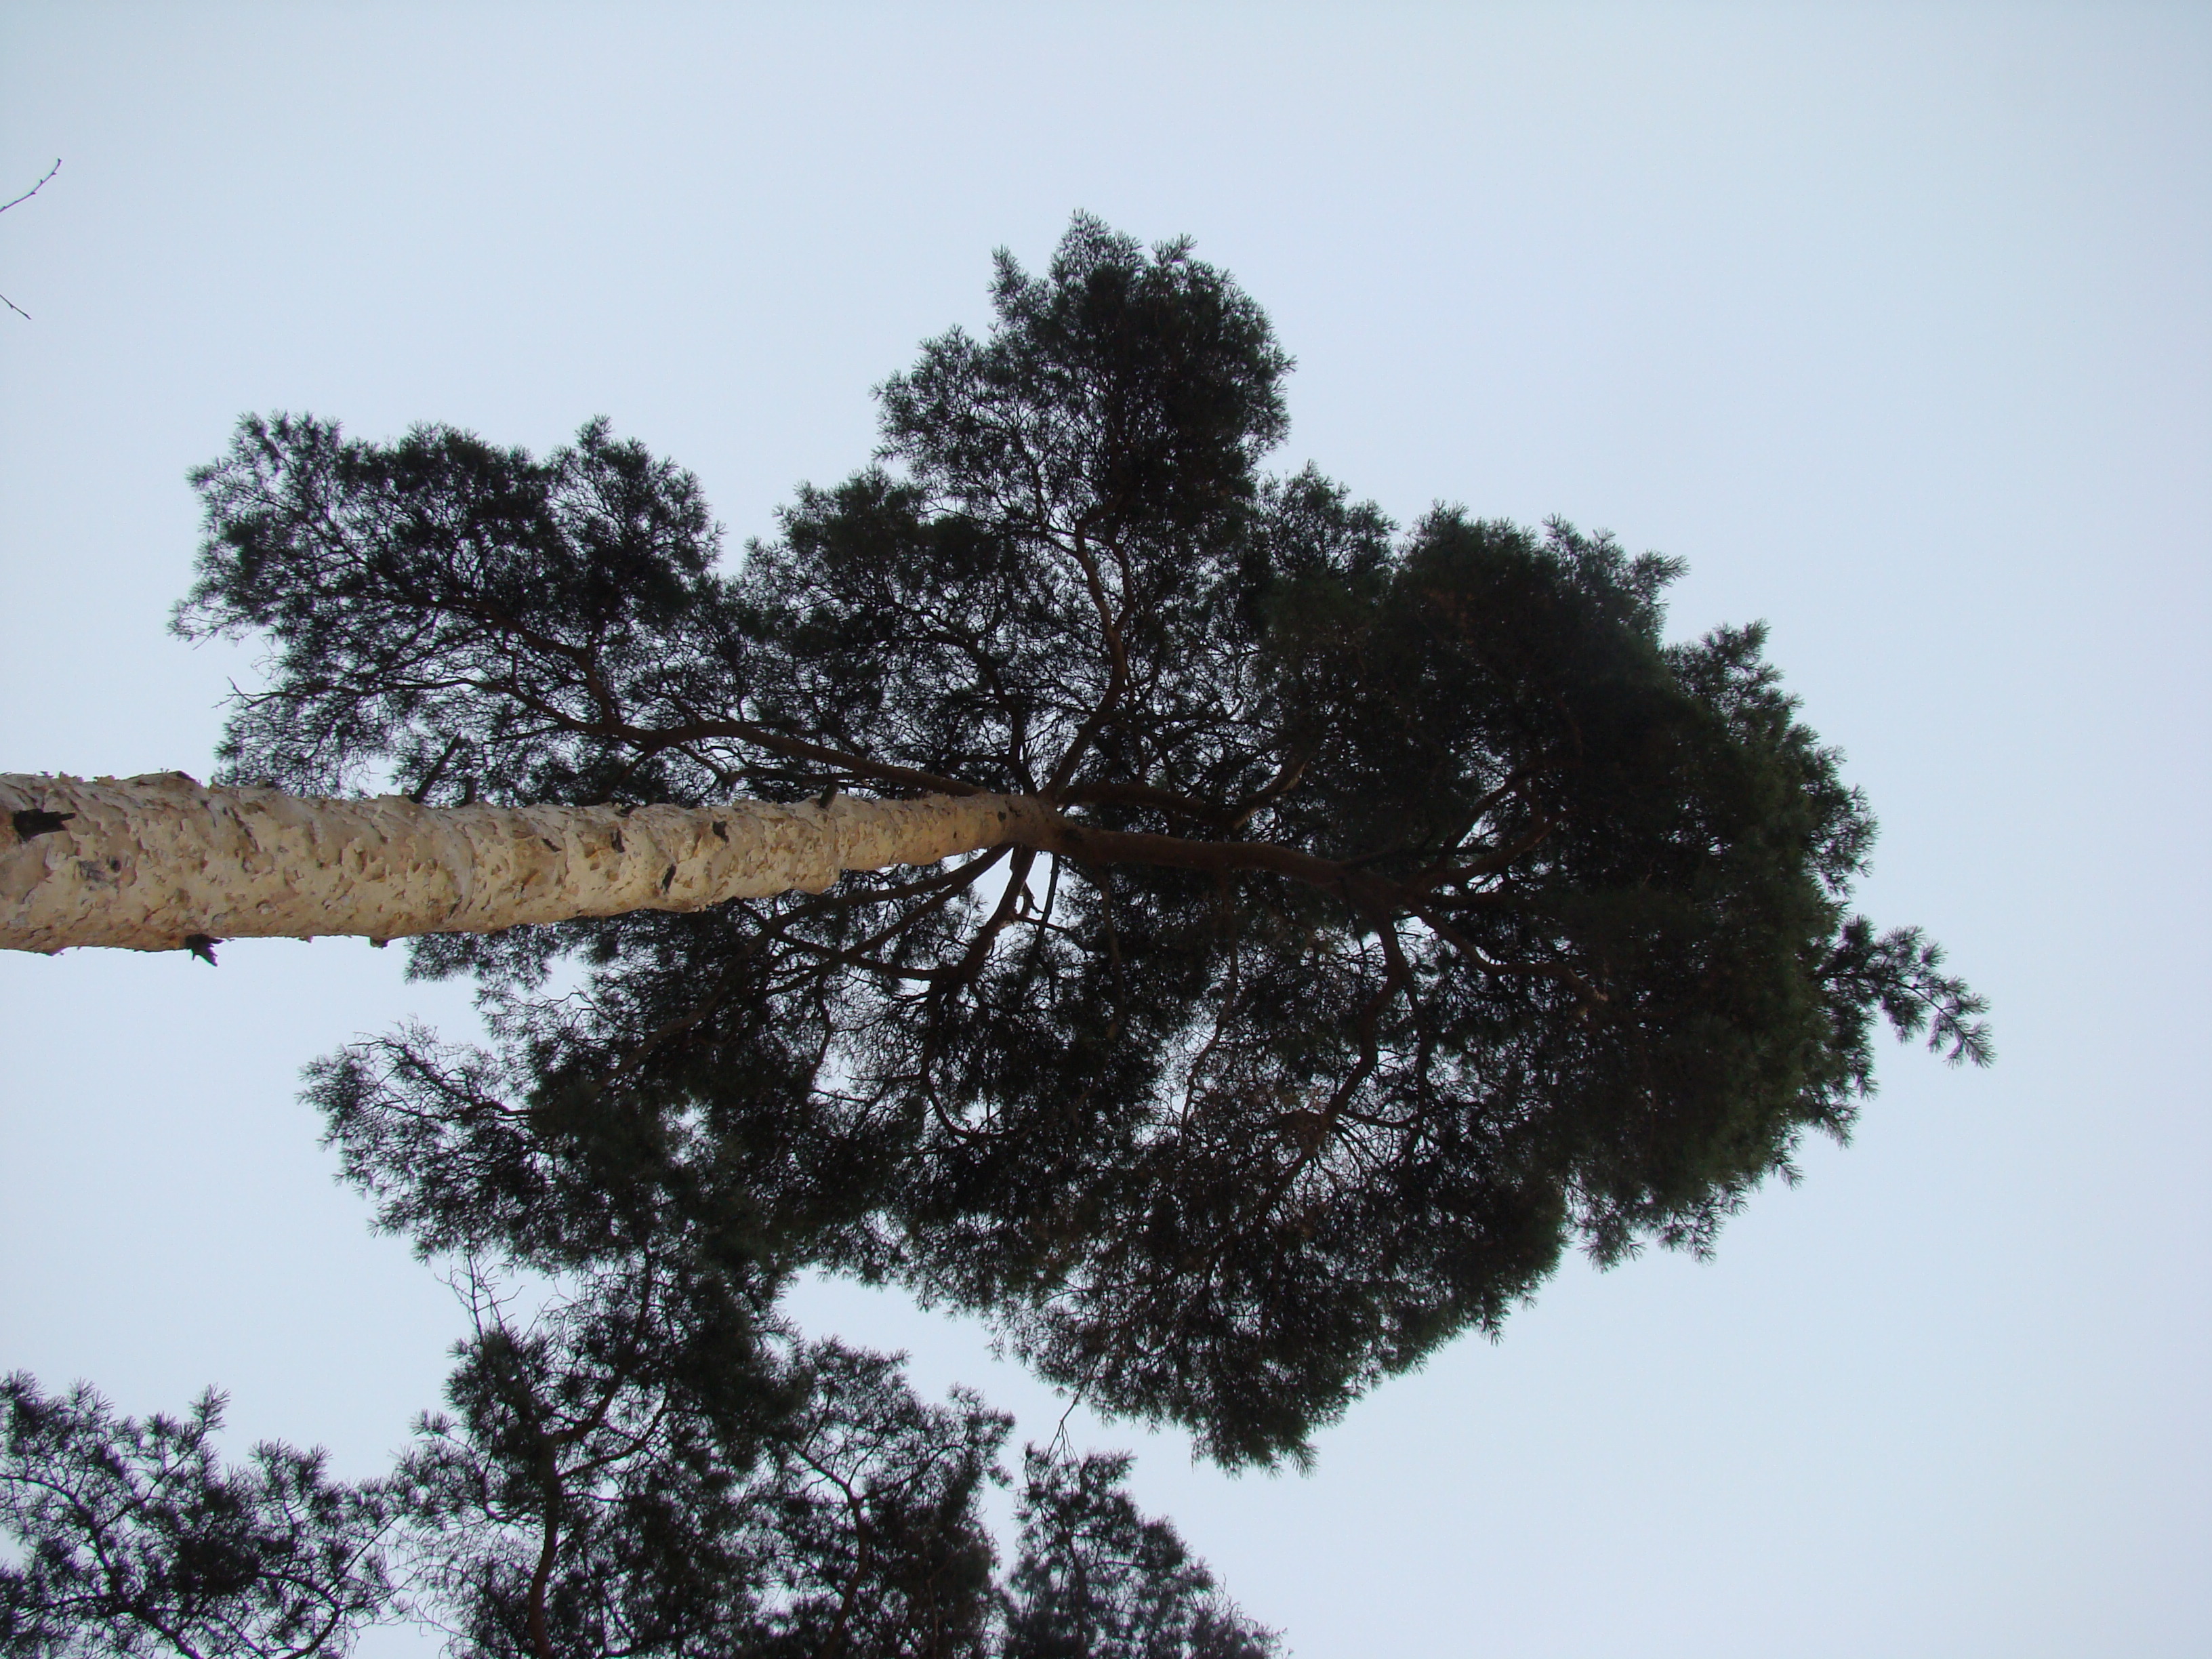
tree, nature, branch, plant, sky, flower, shrub, sony, russia, ecosystem, moscowregion, dsc, h9, dsch9, choboty, woody plant, land plant